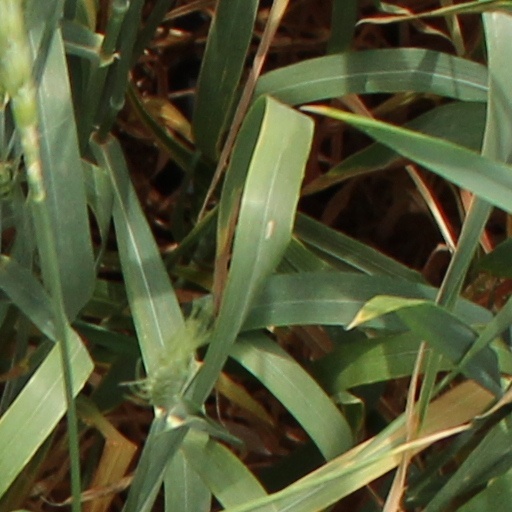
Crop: wheat